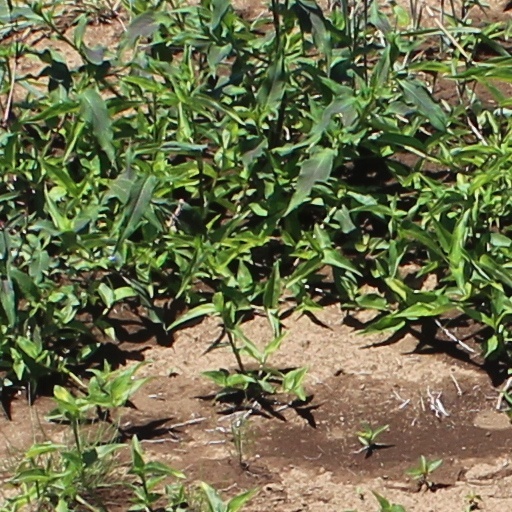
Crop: wheat